What It Feels Like for a Girl

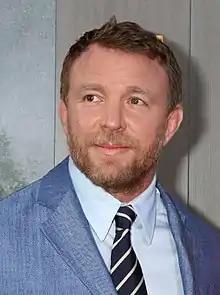
Guy Ritchie in a blue coat looking to the right.

Upon release, the song received general acclaim from music critics. Rikky Rooksby wrote in his book, "The Complete Guide to the Music of Madonna" (2004), that "What It Feels Like for a Girl" was the best track on "Music". Author Lucy O'Brien described the song as having a "beautifully executed sense of anger" in her 2007 biography, "". Likening it to Madonna's 1989 single "Express Yourself", O'Brien called it a "femme-pop" song. AllMusic's Stephen Thomas Erlewine picked it as one of the album's highlights, calling it a "terrific midtempo cut". "Slant"s Sal Cinquemani felt that "Madonna has revealed more of herself than ever [in "Music"]. No longer shrouded with pedantic spirituality, she has become even more human [...] revealing her soul on 'What It Feels Like For A Girl'". However, on his review of "GHV2" (2001), Cinquemani felt the track was "largely lost amid the conventional sonics of "Music"s final single" and called it that compilation's least dynamic offering, giving a C− rating. Eric Henderson, from the same magazine, wrote that "occasionally, and only occasionally, Madonna's reach exceeds her grasp. 'What It Feels Like for a Girl' is one of those cases. Its intentions feel more fully fleshed out in the controversial music video than they do in the song itself".